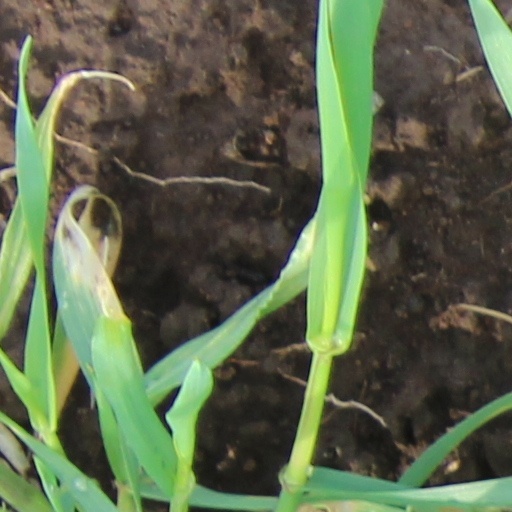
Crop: wheat